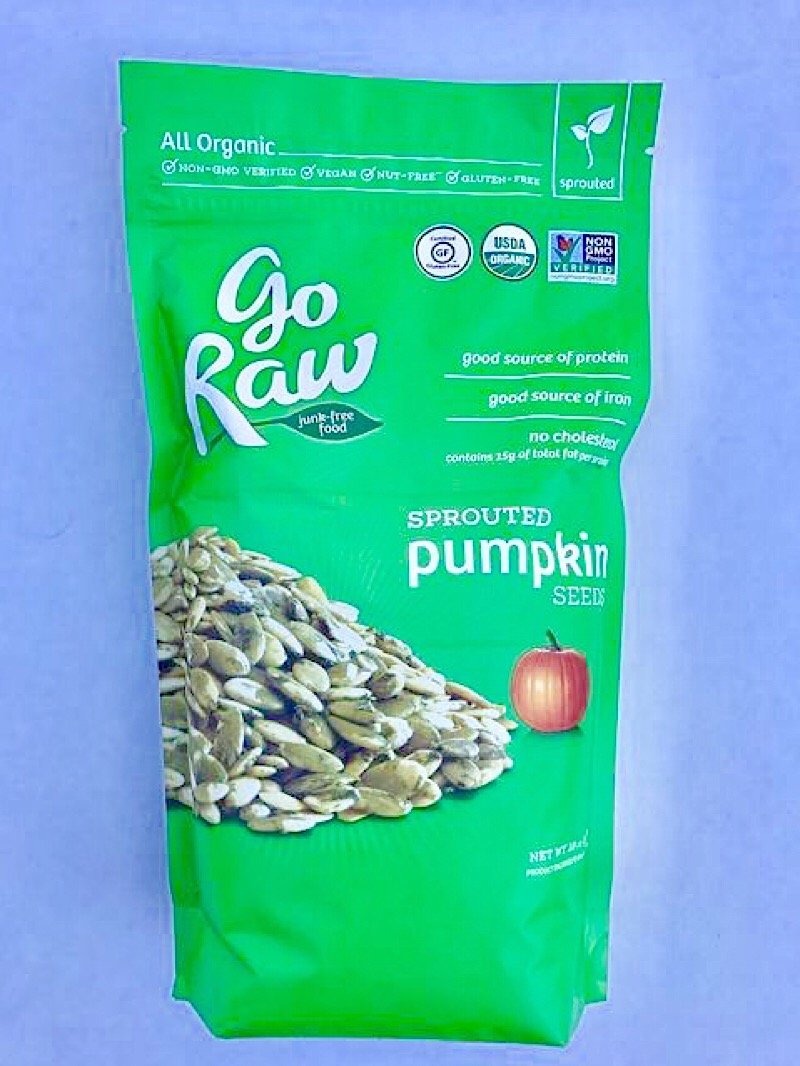
Item Name: Go raw Sprouted Pumpkin Seeds 18 Oz
Product Description: Enjoy these Go Raw Organic Sprouted Pumpkin Seeds all on their own, as part of homemade trail mix, or sprinkled on top of a salad. Dusted with just a touch of Celtic sea salt, these sprouted seeds are brimming with flavor and also pair well in a number of recipes. Even better, they are certified organic, gluten-free, vegan.
Value: 18.0
Unit: Ounce

Price: 18.5